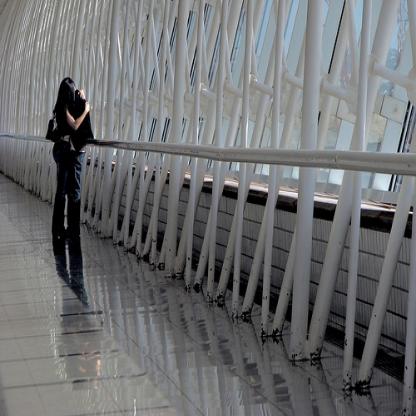
Scene: Indoor